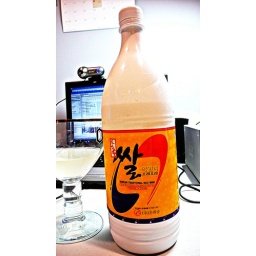
Cheap Korean Rice Wine in the plastic bottle